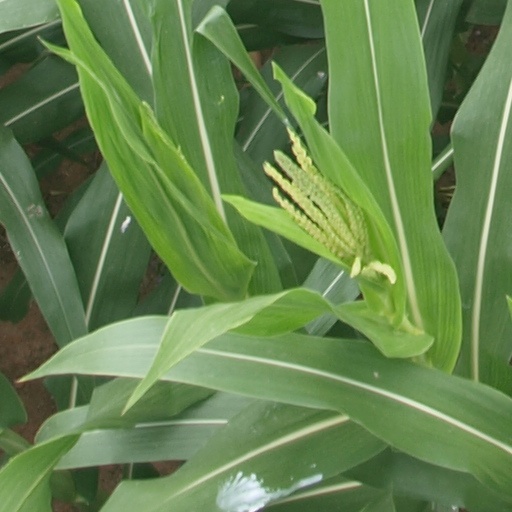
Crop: maize; corn